William Collings Lukis

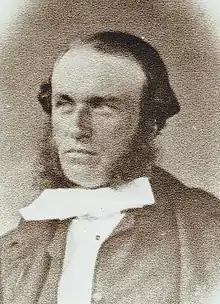
William Collings Lukis (1817-1892)

William Collings Lukis was the third son of Frederick Corbin Lukis, the Colonel of Guernsey Militia. He was educated at Trinity College, Cambridge. He was married to Lucy Adelaide, daughter of Admiral Sir Thomas Fellowes.